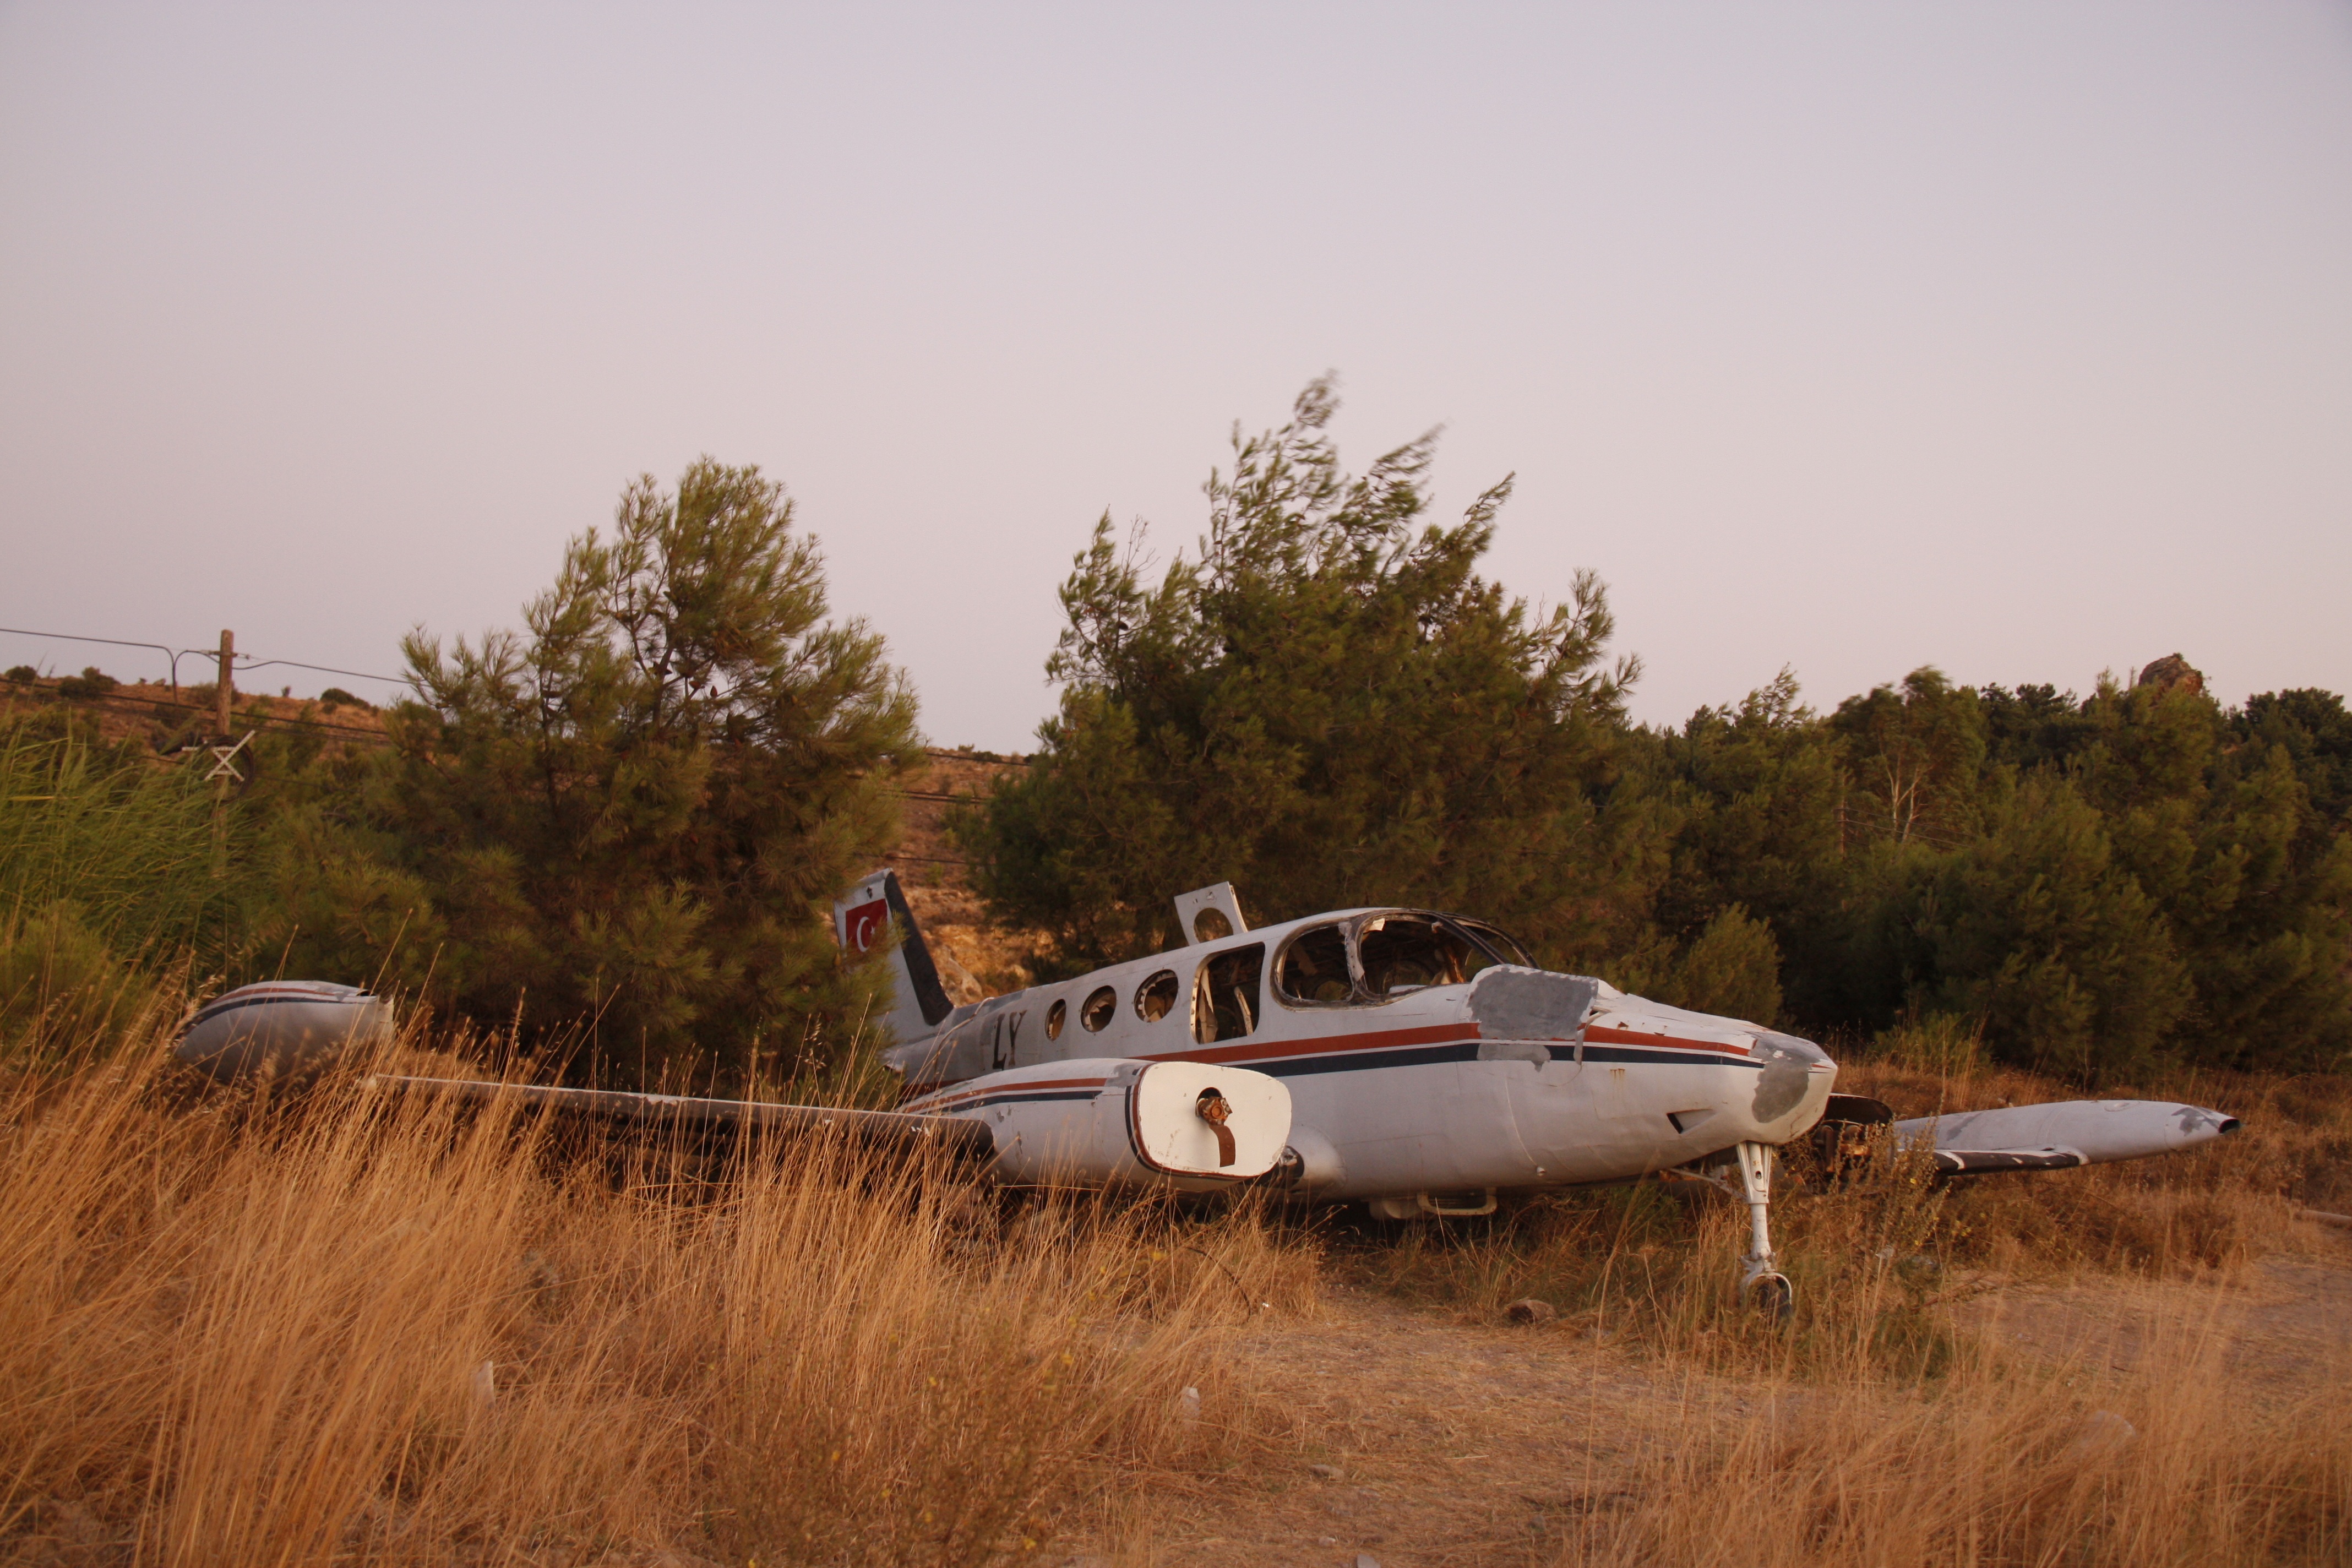
sunset, airplane, plane, aircraft, transport, vehicle, aviation, flight, crash, shrubs, dried weeds, atmosphere of earth